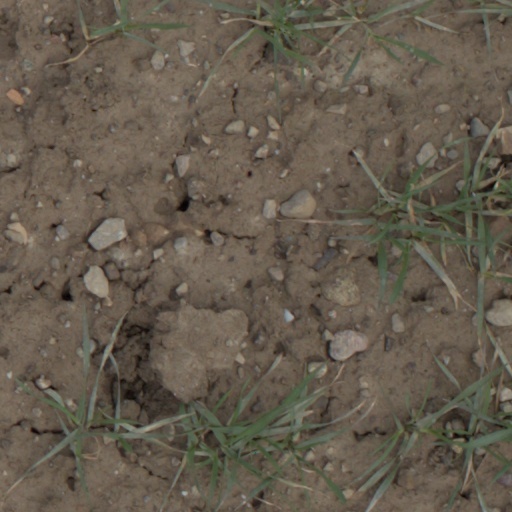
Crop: wheat